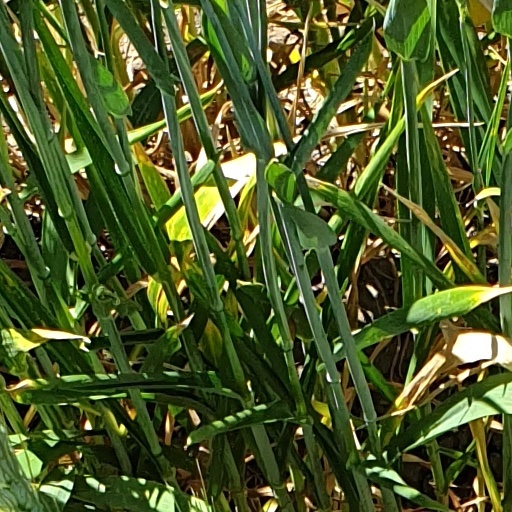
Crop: wheat